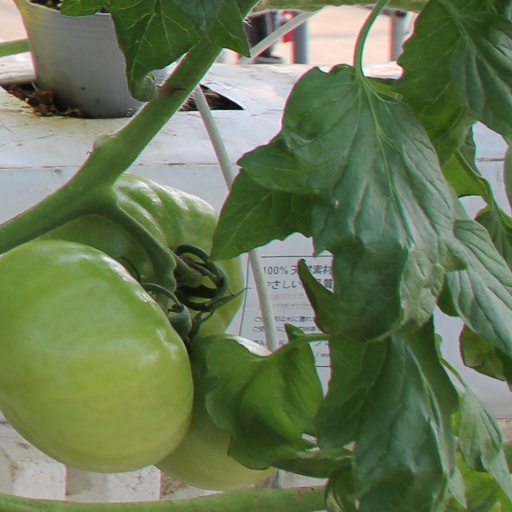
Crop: tomato